Diamond DA50

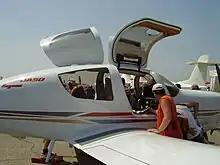
Diamond DA50 Magnum prototype on display at ILA Berlin Air Show 2008

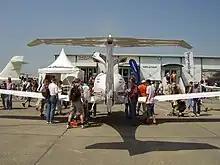
Diamond DA50 Magnum prototype on display at ILA Berlin Air Show 2008

The DA50 made its first test flight on 4 April 2007 at the Wiener Neustadt East Airport, Austria. The airplane made its public debut at the AERO Friedrichshafen show in Germany on 19 April 2007 and was first shown in North America at Airventure in July 2007.